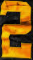
Number: 2